Shabbatai HaKohen

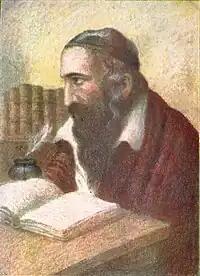
Shabbatai HaKohen

Shabbatai ben Meir HaKohen (1621–1662) was a talmudist and halakhist. He became known as the "Shakh", which is an abbreviation of his most important work, "Siftei Kohen" (literally "Lips of the Priest") on the Shulchan Aruch.